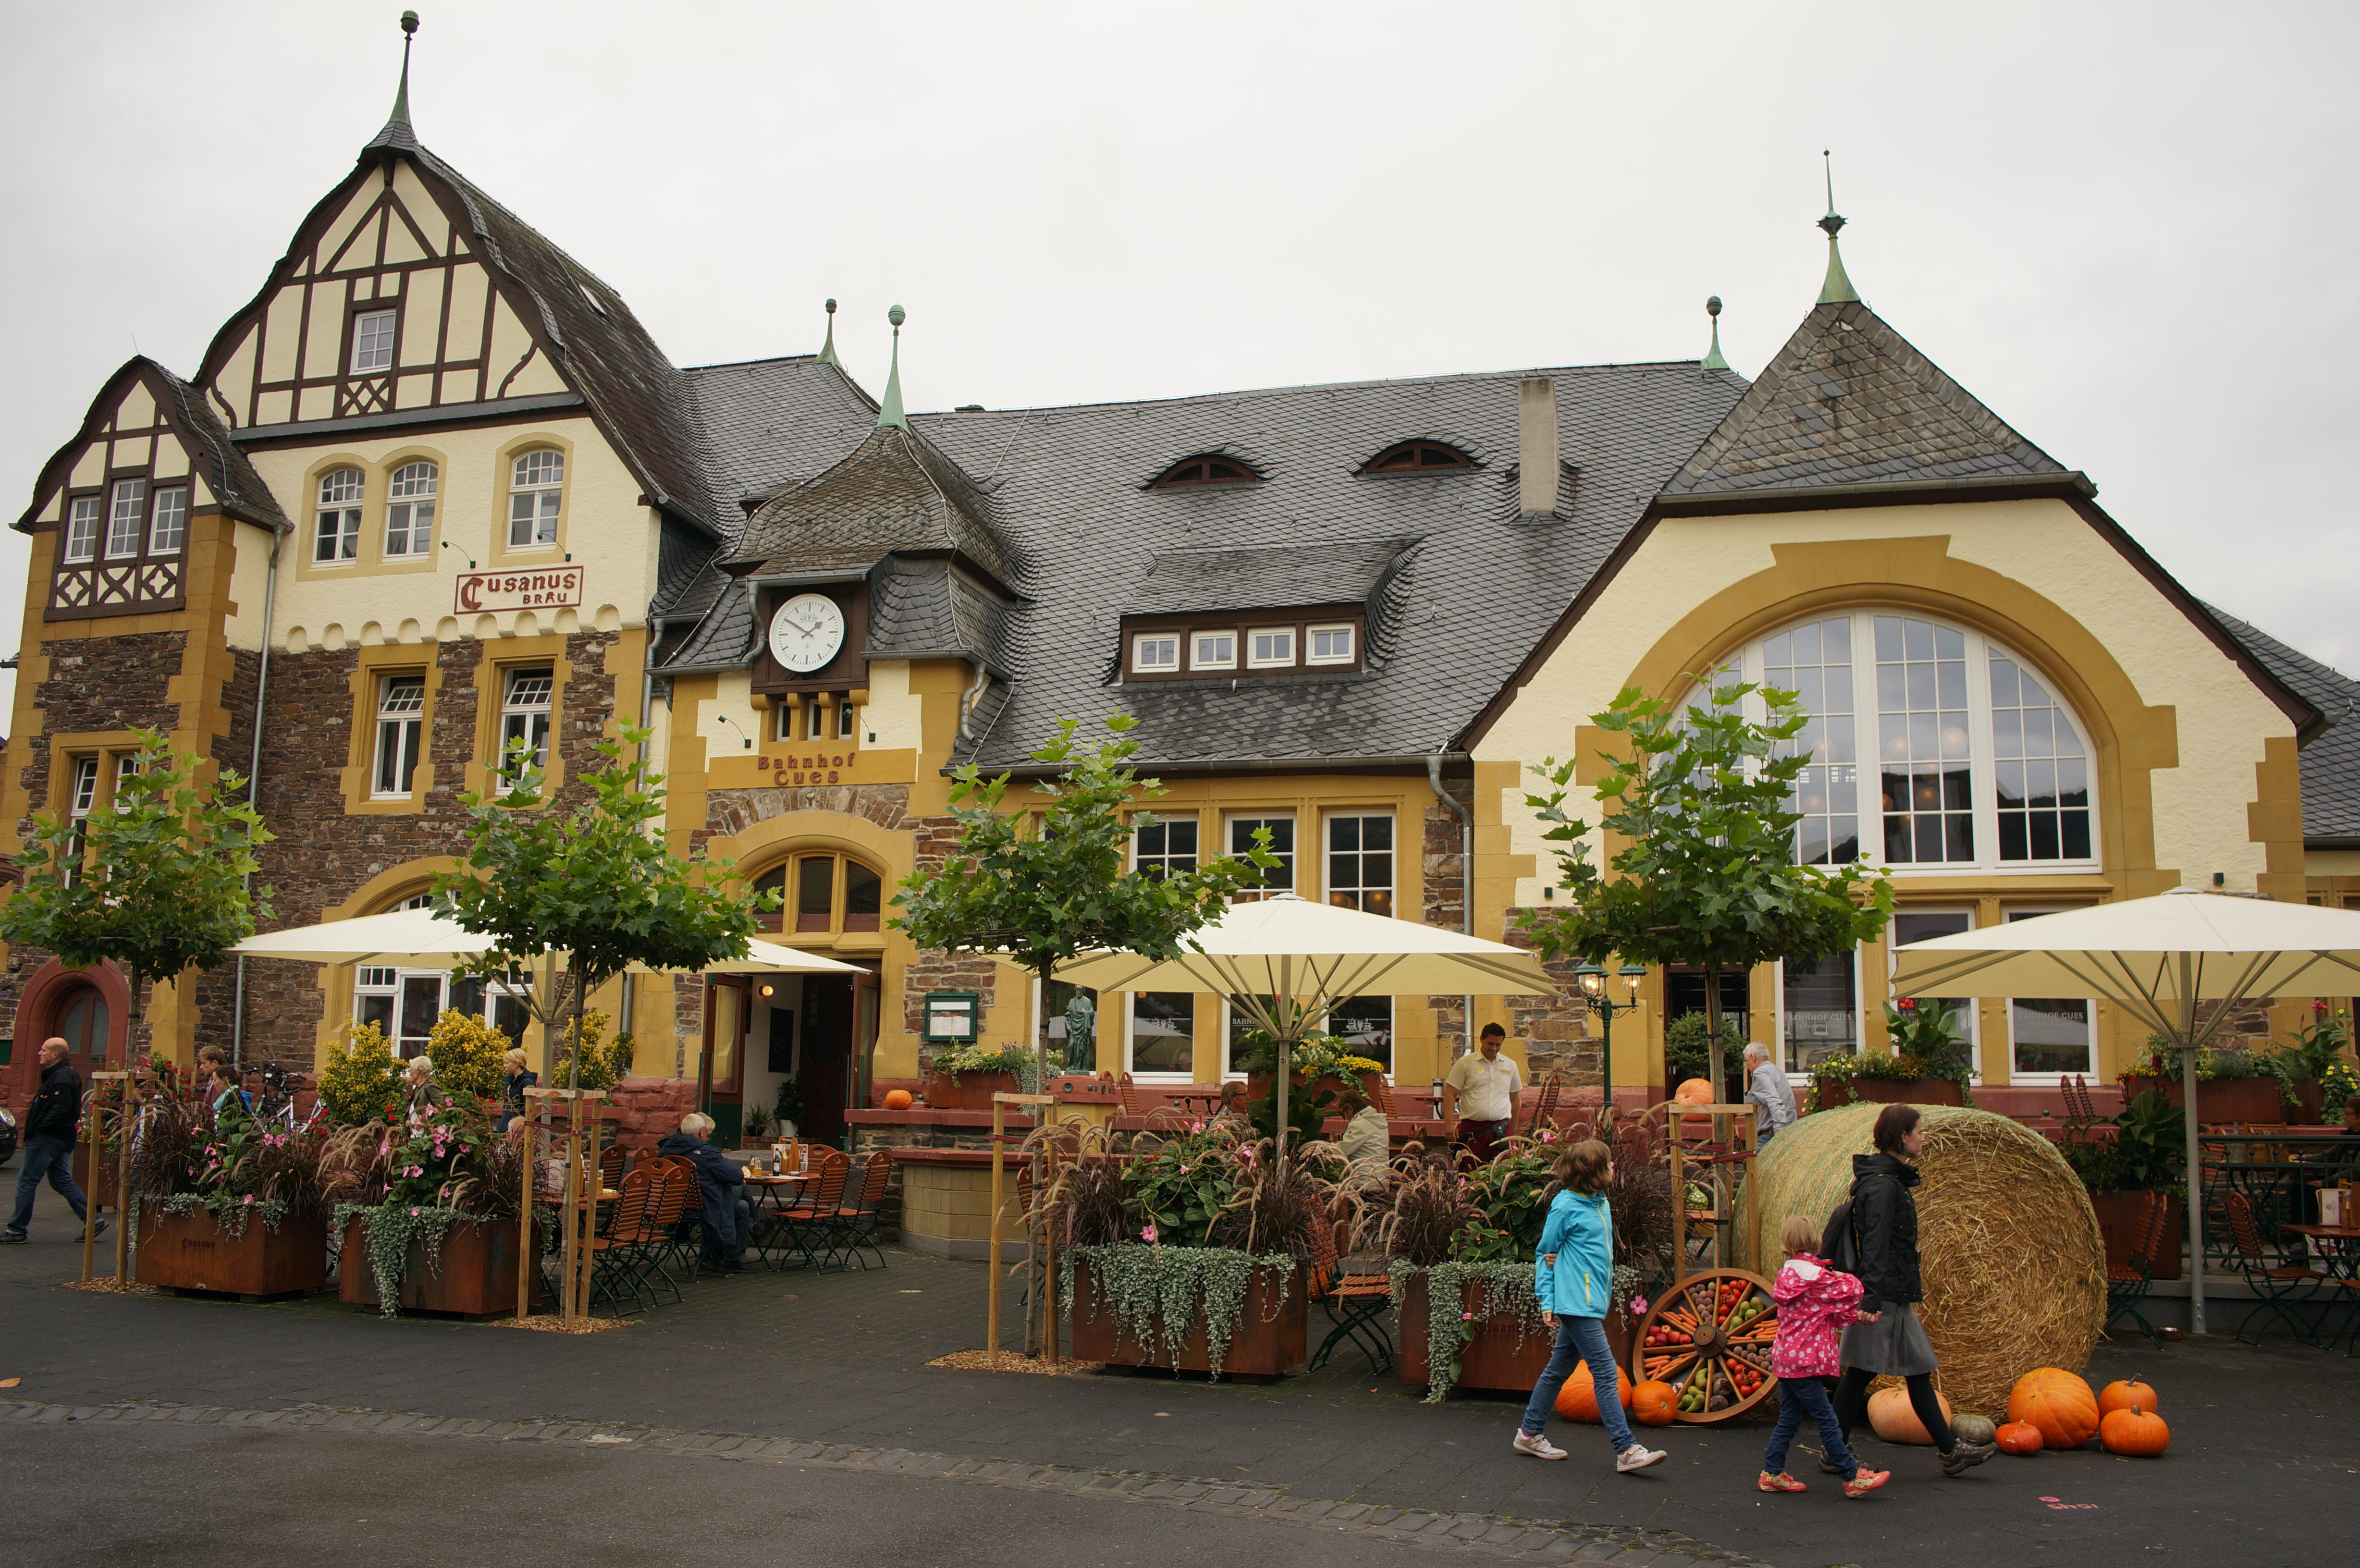
house, town, building, village, 2015, germany, deutschland, sony, 20mm, nex, nex6, rheinlandpfalz, lenstagged, steffenzahn, mosel, rhinelandpalatinate, sel20f28, sonye2820, neighbourhood, bernkastelkues